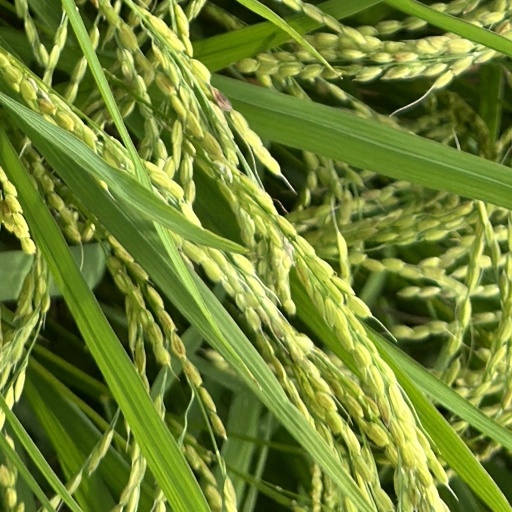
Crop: rice